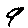
Label: 9